Atkins High School (North Carolina)

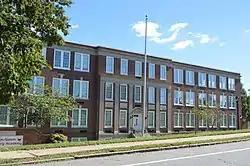
Facade

Atkins High School located at Winston-Salem, Forsyth County, North Carolina, was dedicated on April 2, 1931, as a facility for African American students. The building, equipment and grounds were valued at that time at $400,000. This was paid primarily by the city, with a grant of $50,000 from the Rosenwald Fund.